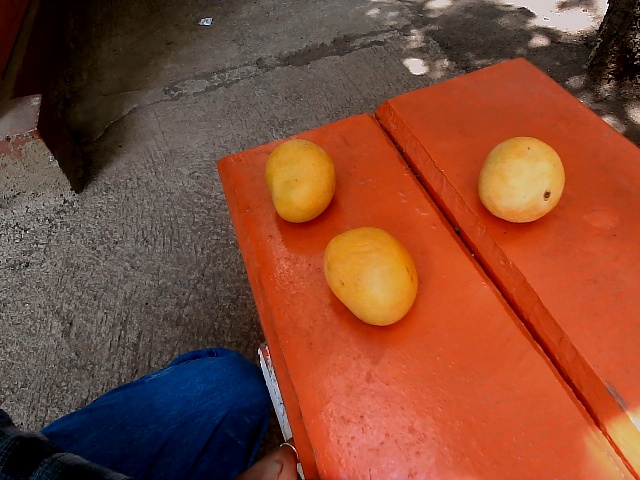
Label: Ripe_Mango